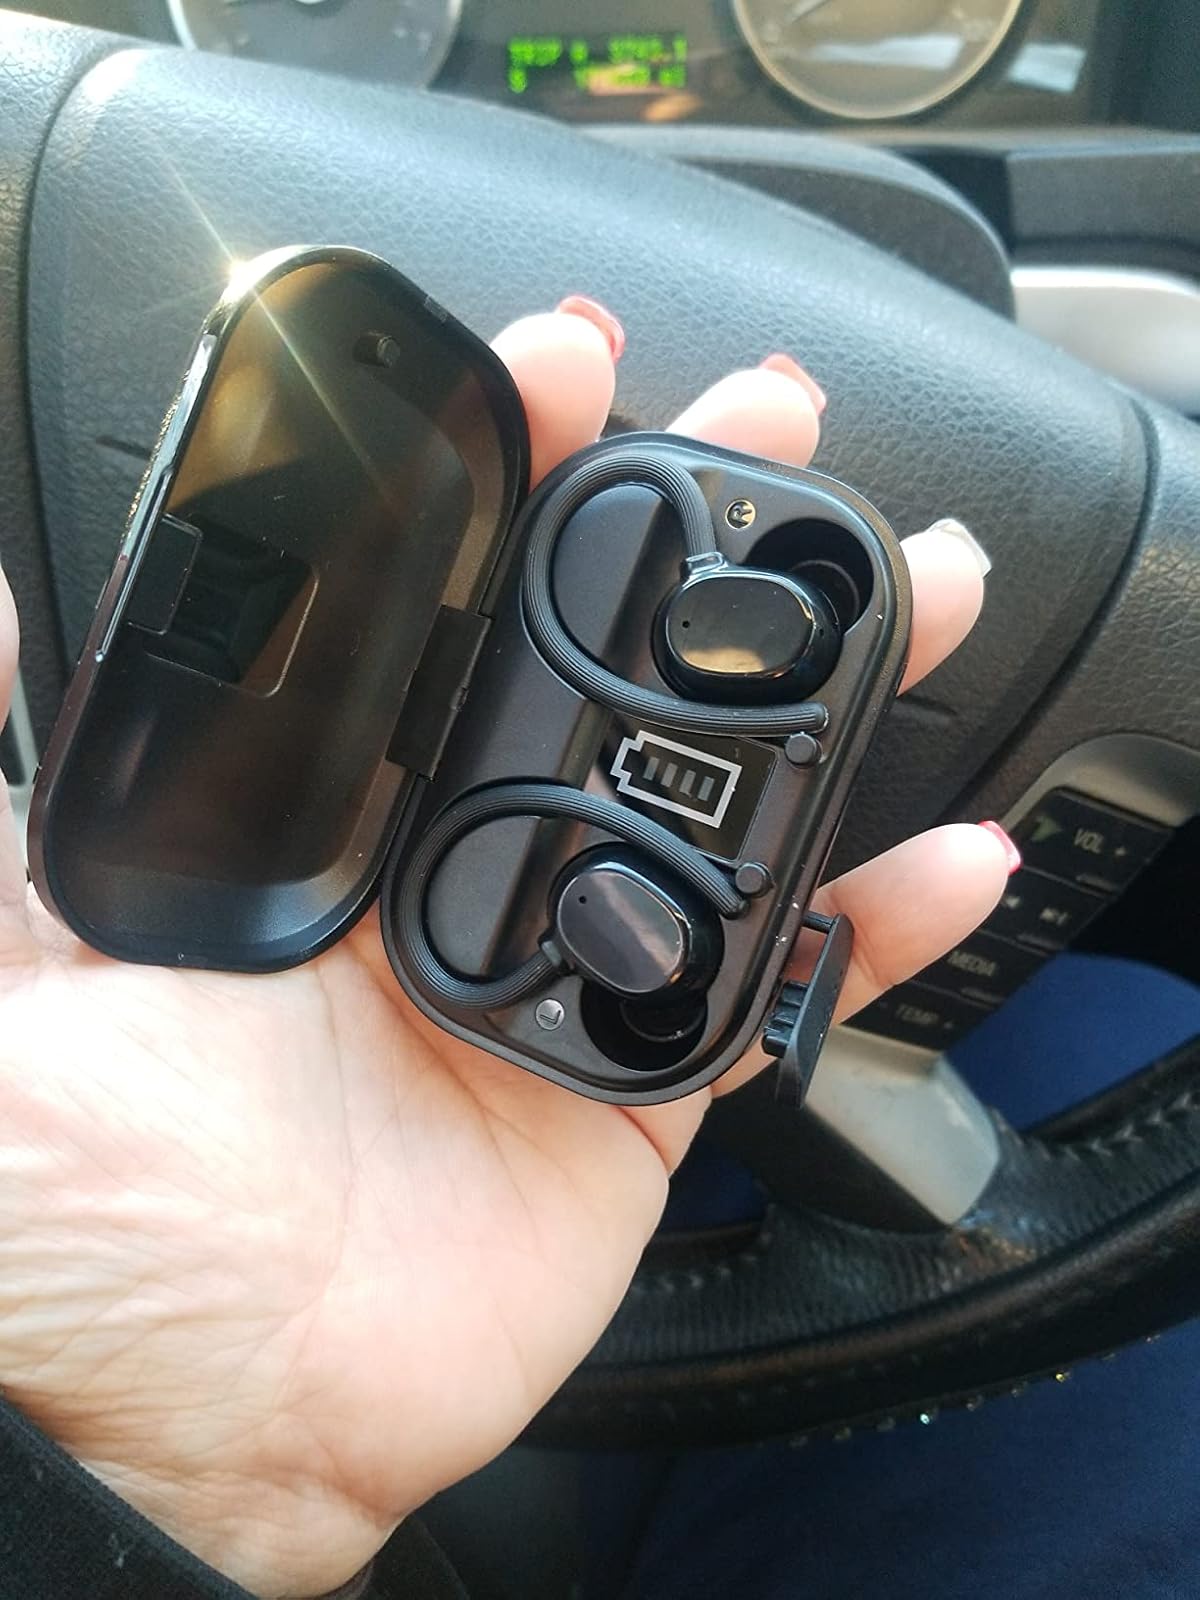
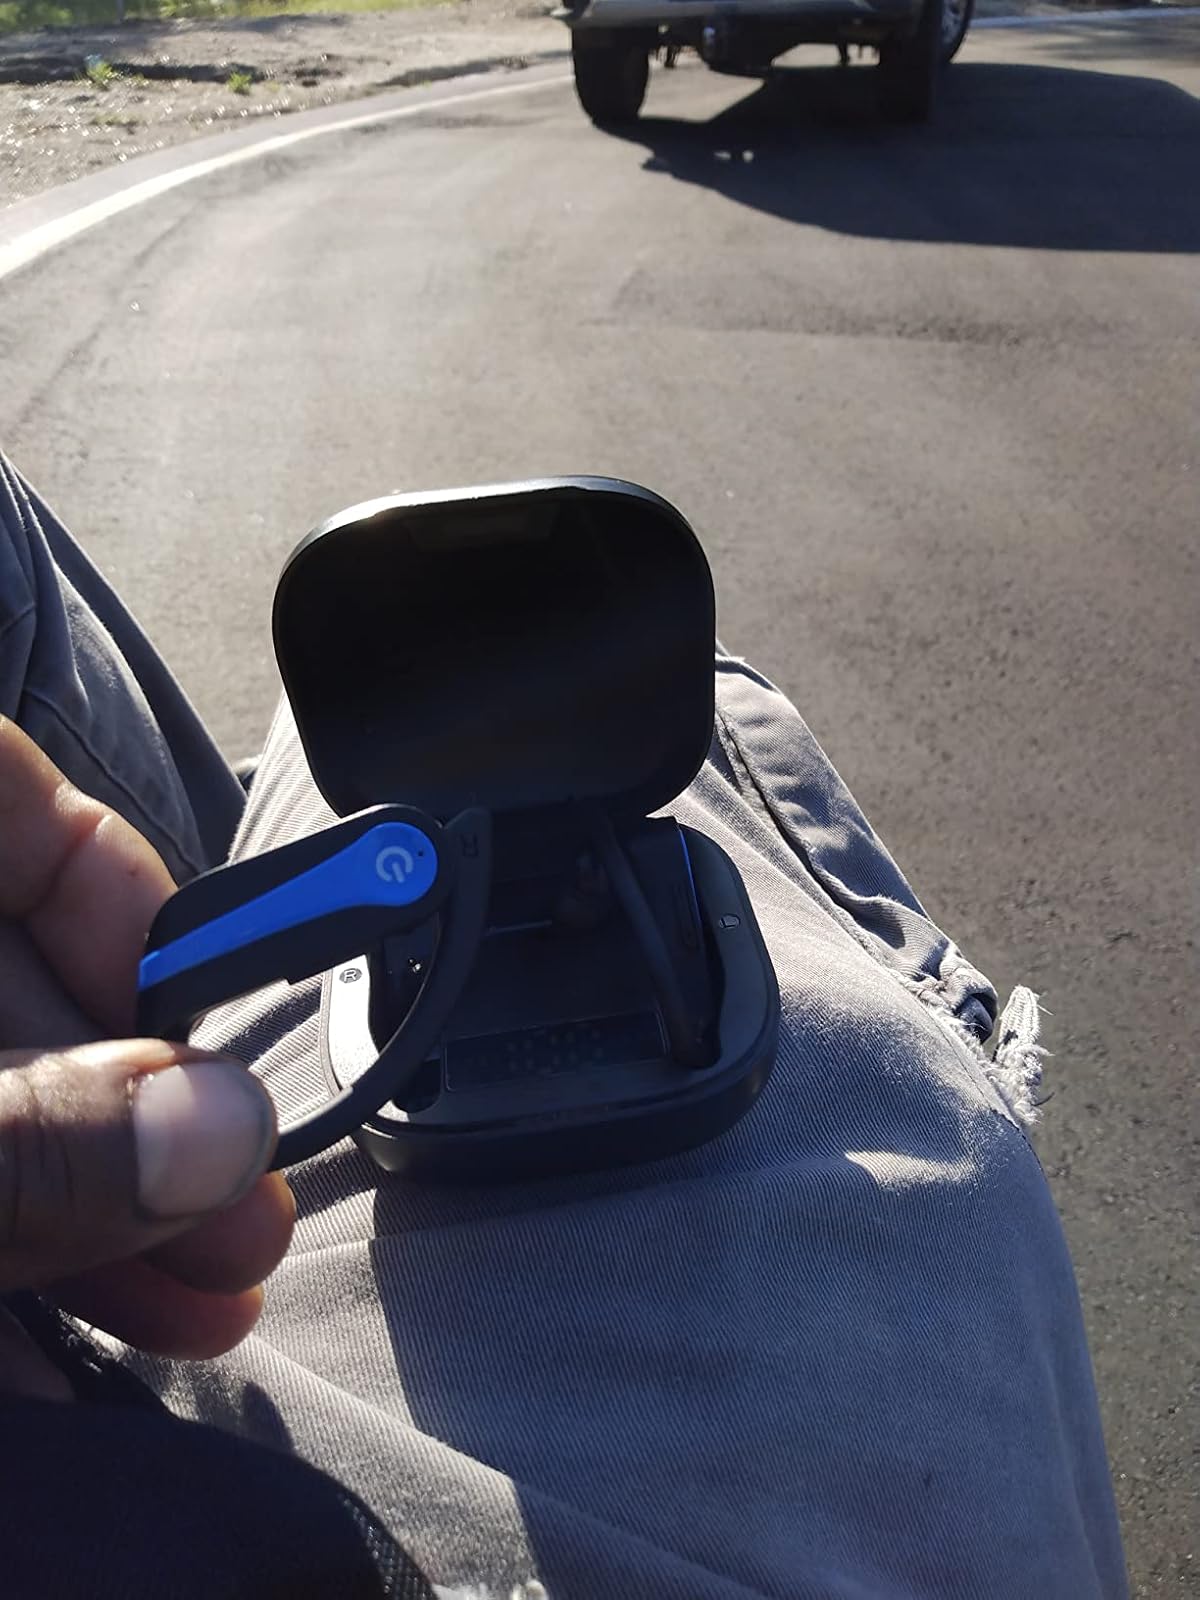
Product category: earbuds
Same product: no